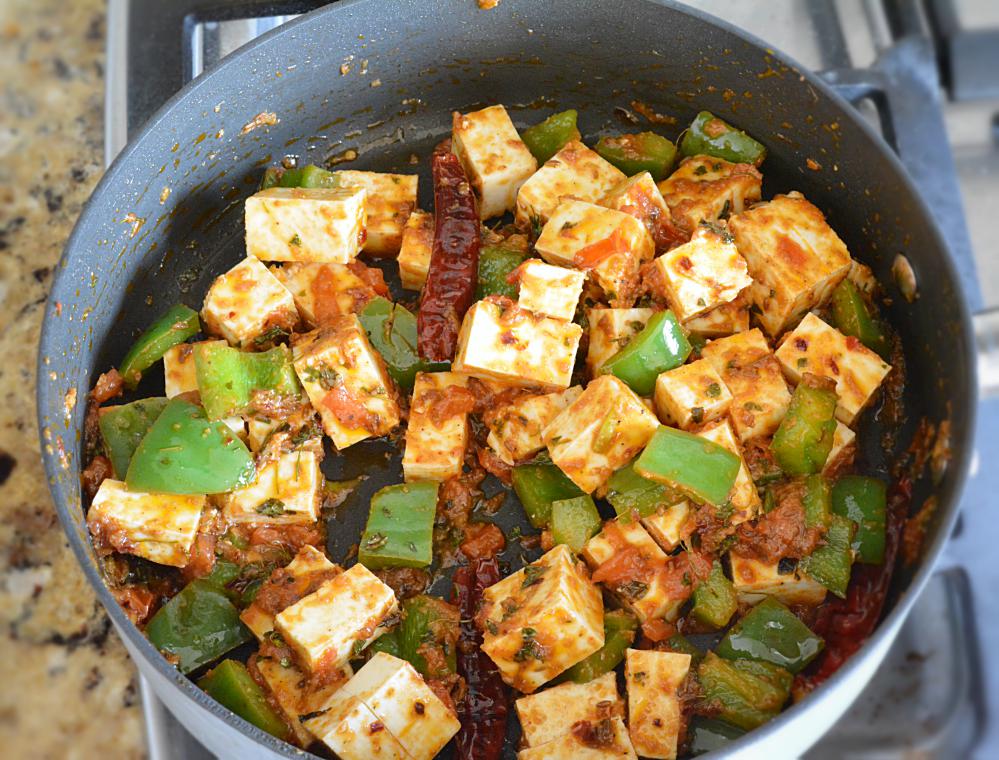
Dish: kadai_paneer